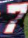
Number: 7